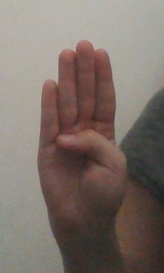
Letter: kaaf